Bjarte Breiteig

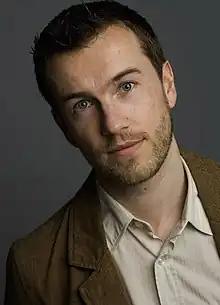
Bjarte Breiteig

He studied physics at NTNU in Trondheim, but dropped out after two years to study literature at the same place. He has also studied at the Skrivekunstakademiet and the University of Bergen.